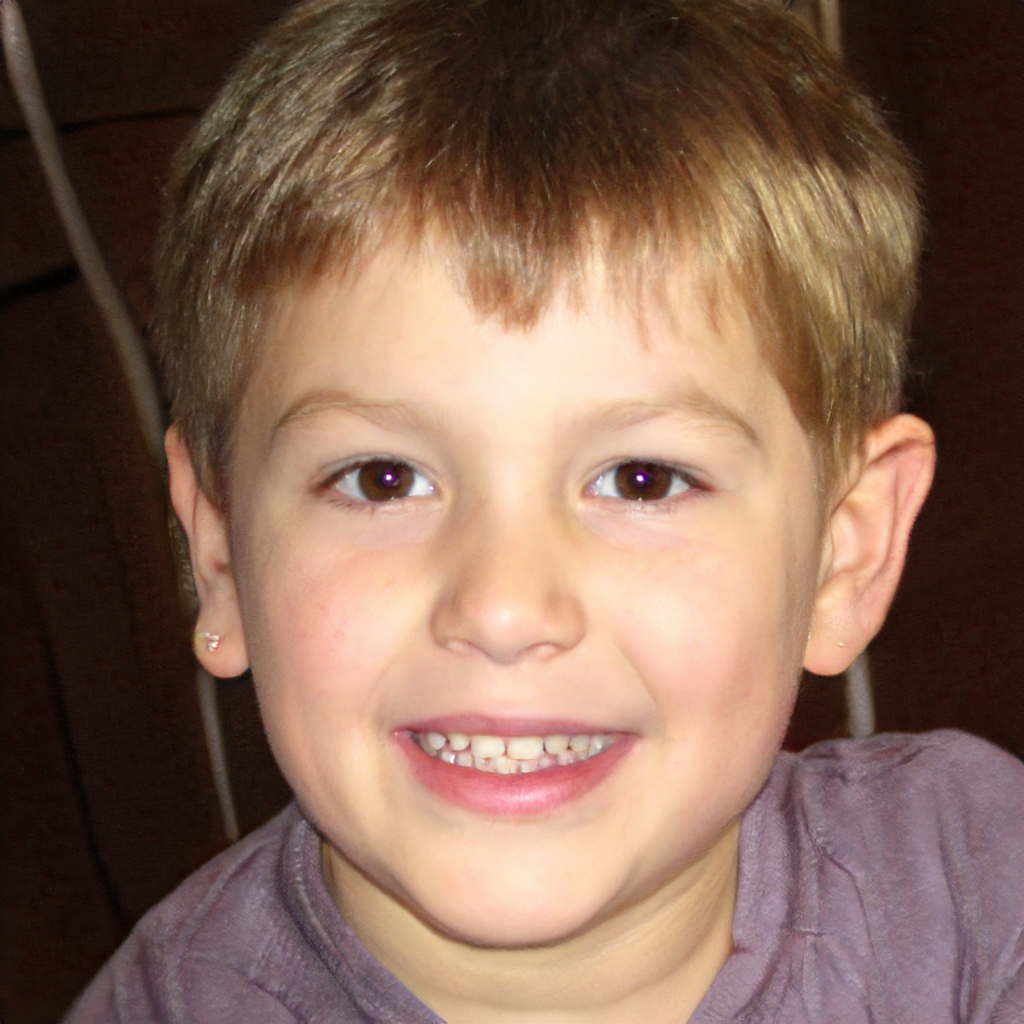
Gender: Male